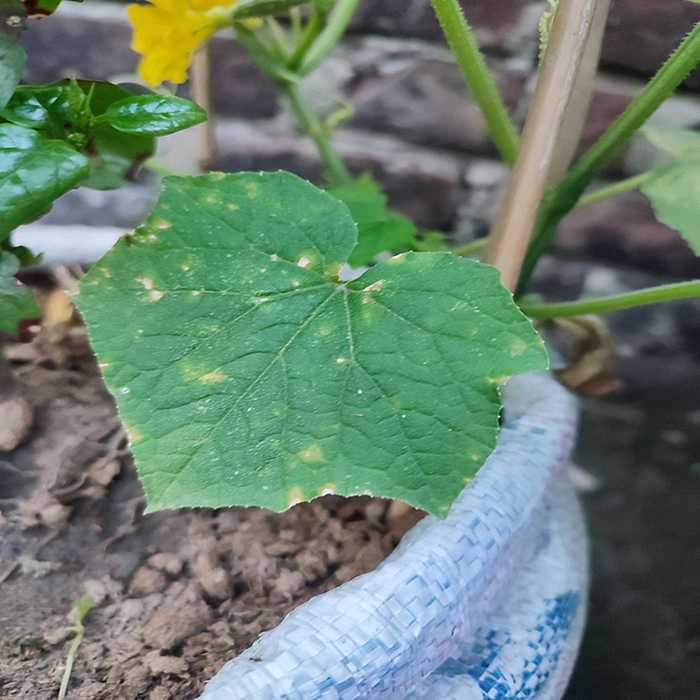
Plant: Cucumber
Label: Downy mildew